David Alton

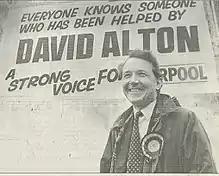
David Alton and his 1979 by-election campaign poster

When the Edge Hill constituency was abolished for the 1983 general election, he was elected to represent the new Liverpool Mossley Hill constituency.